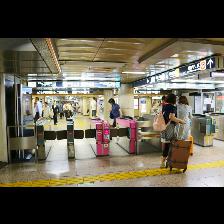
Label: Human